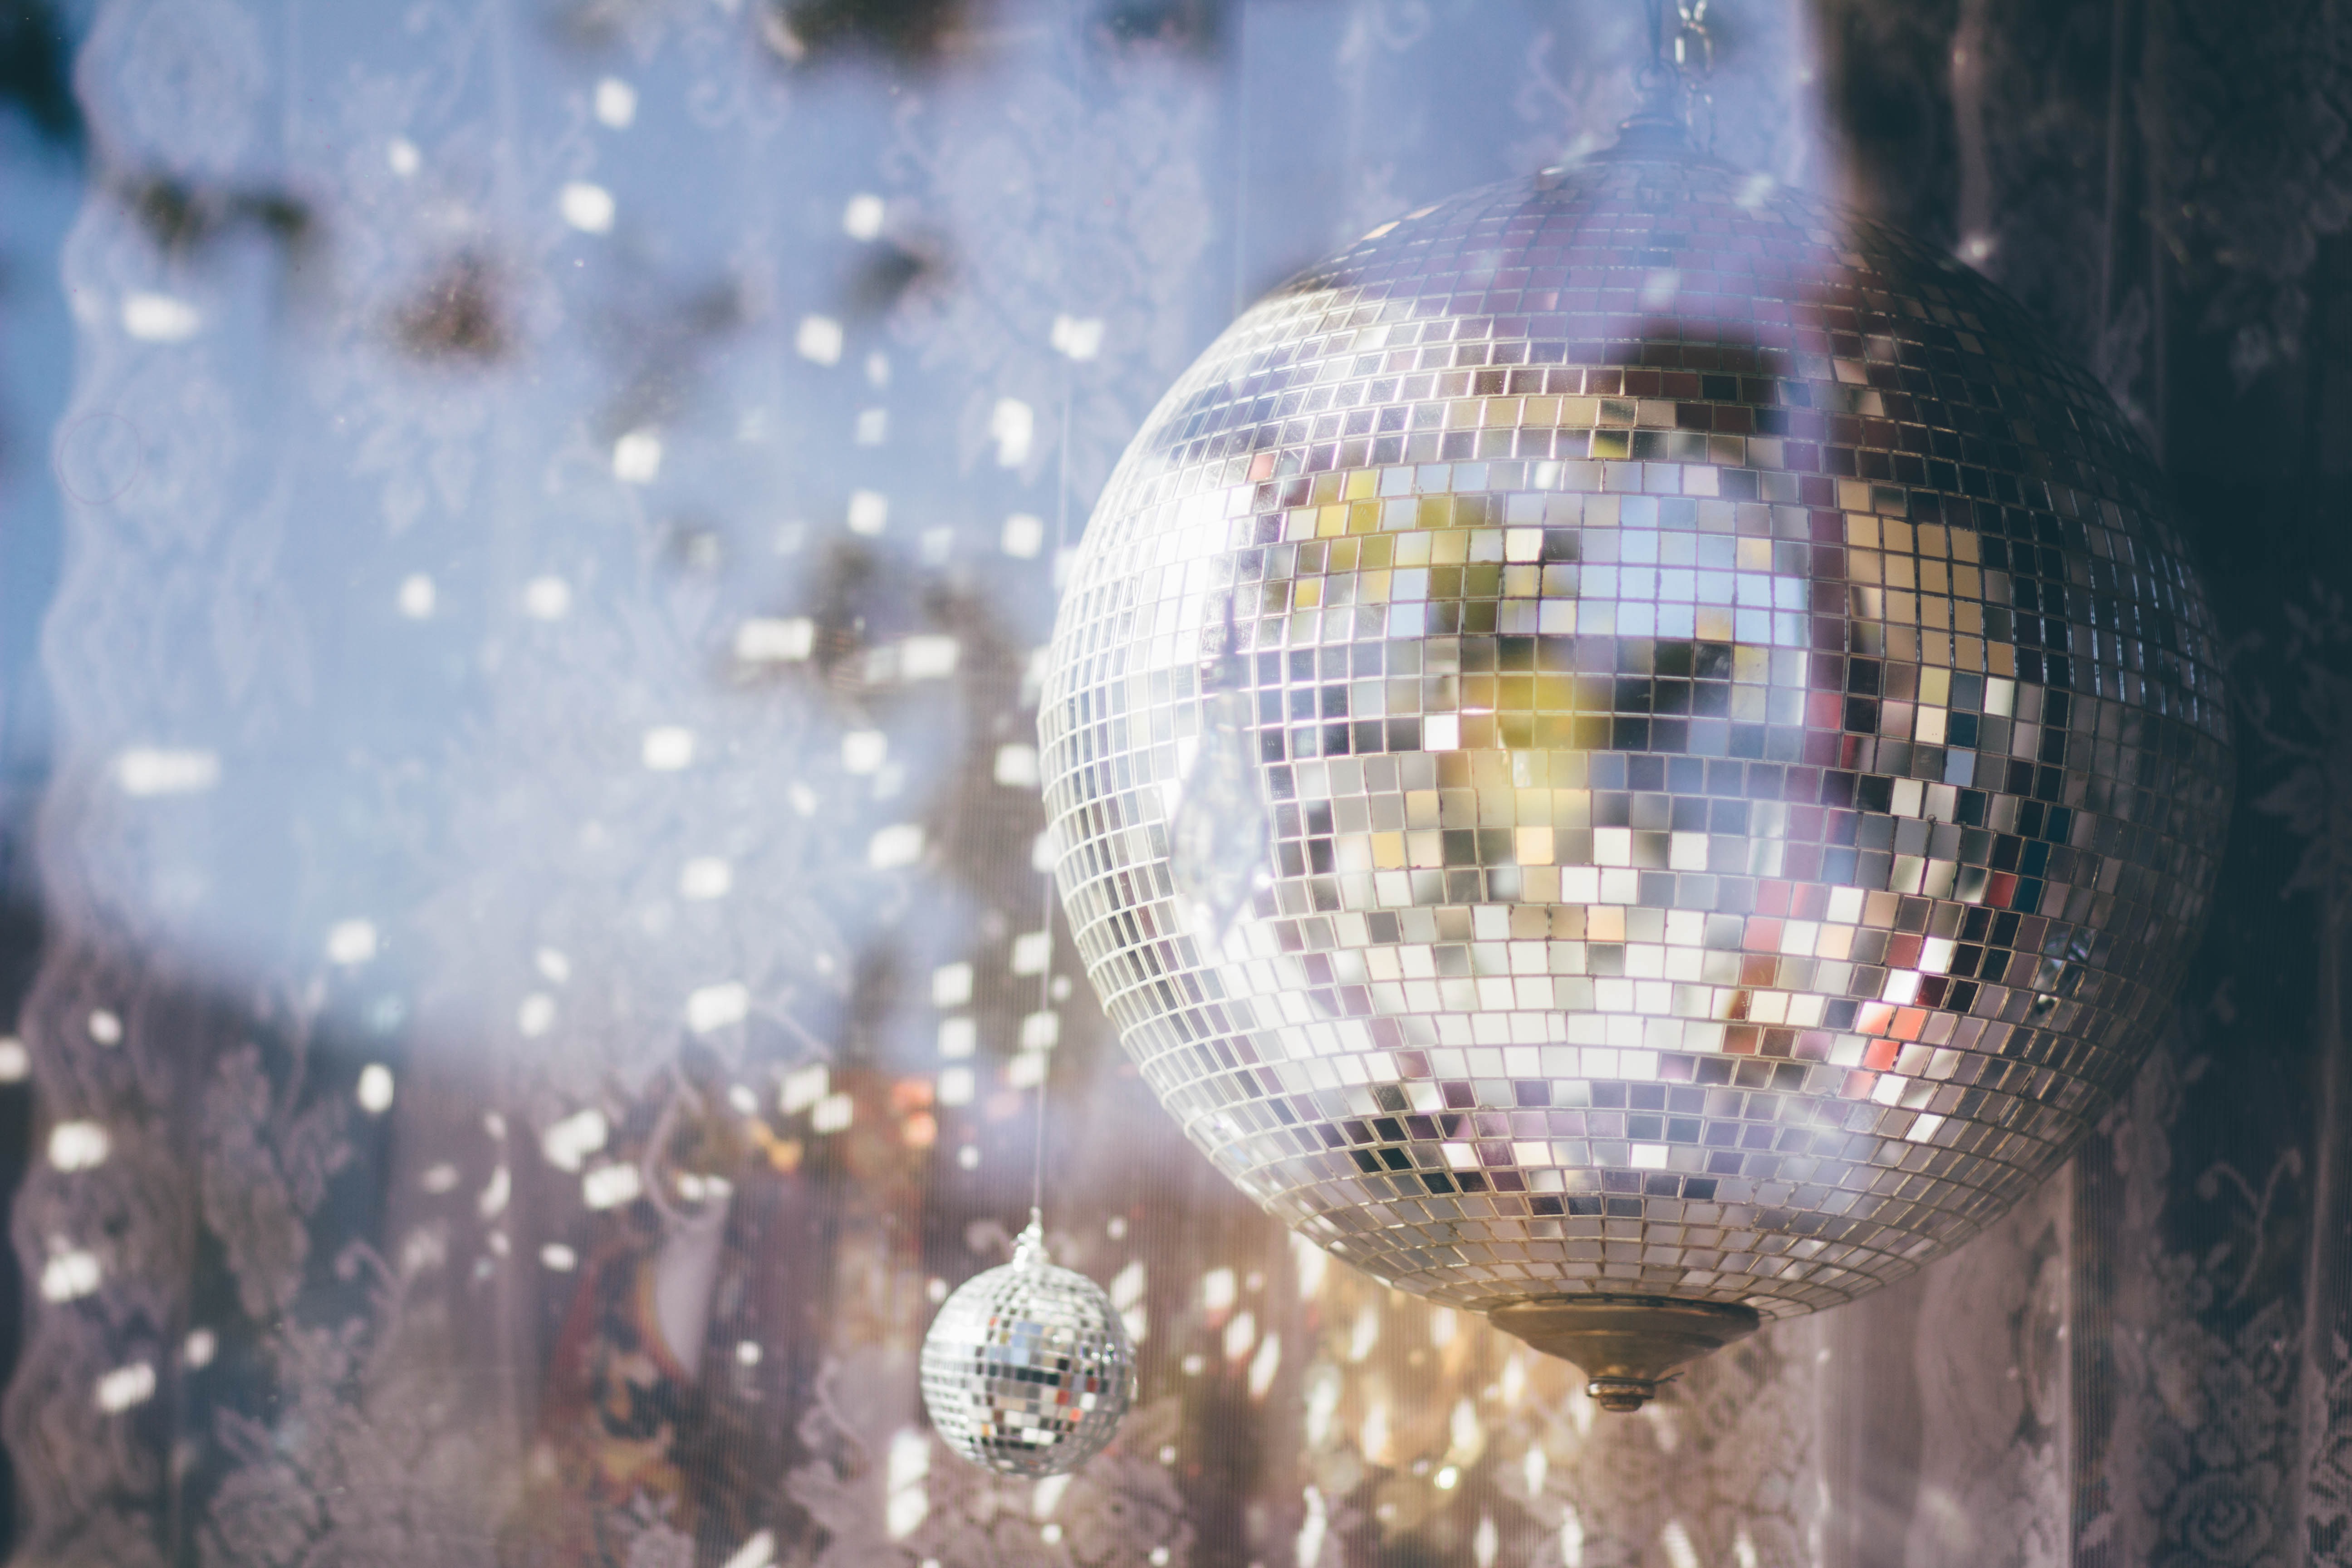
light, night, sunlight, reflection, lighting